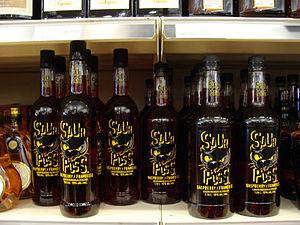
Bouteilles de Sour Puss en vente à la Société des alcools du Québec.
Sour Puss est une gamme de liqueurs aux fruits produite par la compagnie américaine Phillips Distilling Company de Minneapolis, dans l'État du Minnesota. Il existe six parfums : pomme, tangerine, raisin, tropical, mangue et framboise, qui est le plus connu. Son goût est très acidulé.